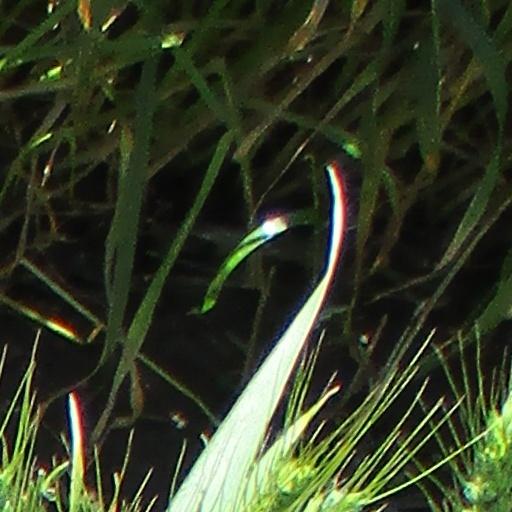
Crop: wheat